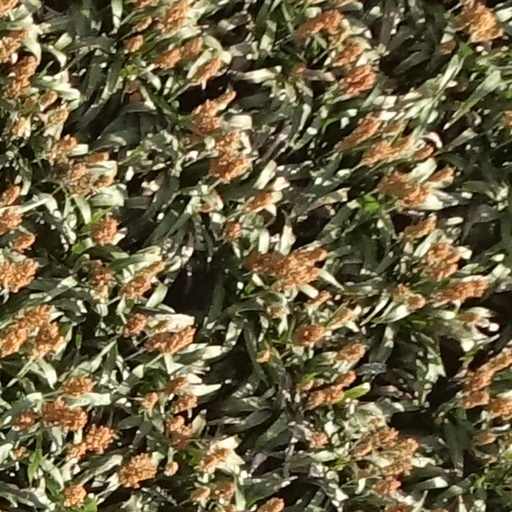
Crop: sorghum